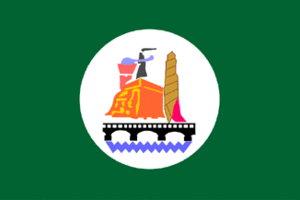
Le gouvernorat de Beni Souef est un gouvernorat de l'Égypte. Il se situe dans le centre du pays. Sa capitale est Beni Suef, à proximité de la Pyramide de Meïdoum.